Hoffmann kiln

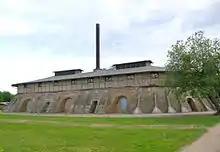
Hoffmann ring oven in Mildenberg museum

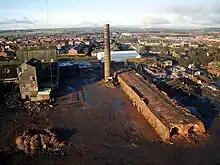
Kite aerial photo of a Hoffmann brick kiln during demolition in 2012, Armadale, West Lothian.

In the British Isles there are only a few Hoffmann kilns remaining, some of which have been preserved.